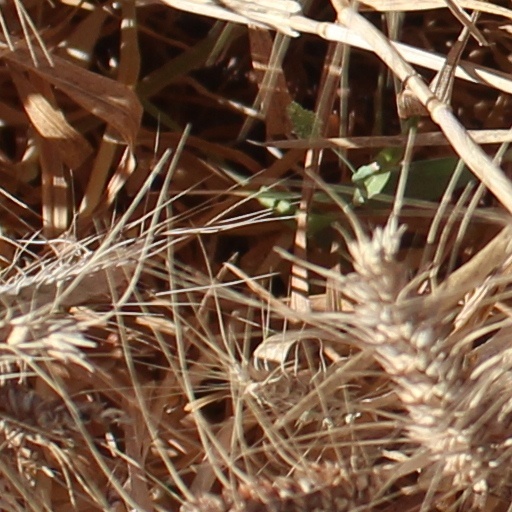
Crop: wheat